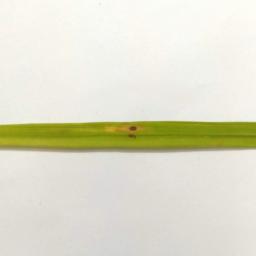
Label: Rice___Brown_Spot